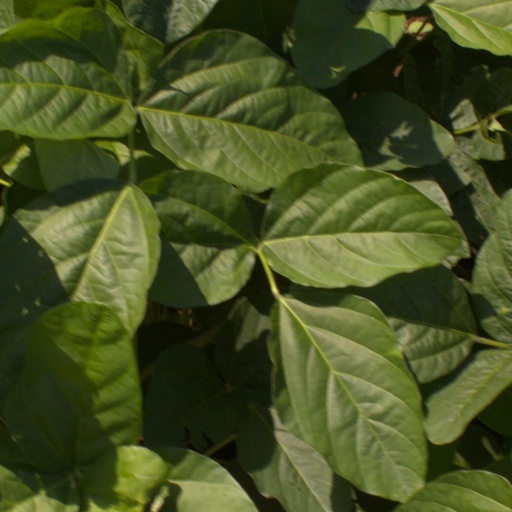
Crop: soybean